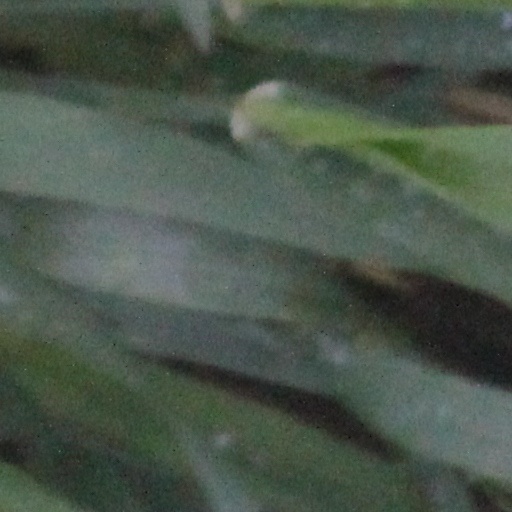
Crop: wheat